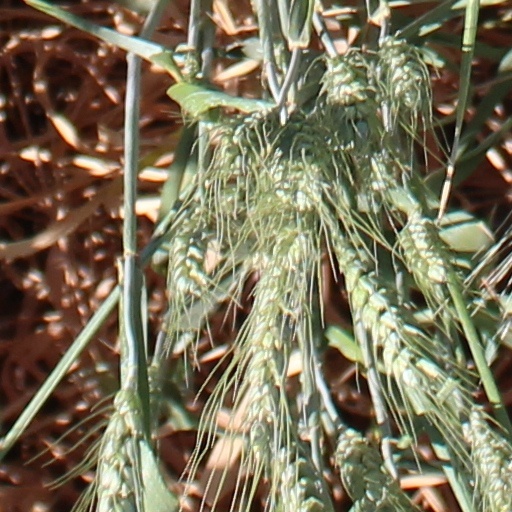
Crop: wheat